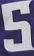
Number: 5